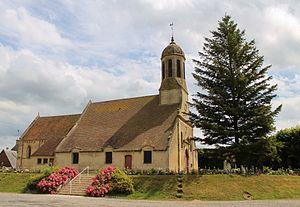
Église Saint-Martin de Méry-Corbon (Calvados)
Méry-Bissières-en-Auge est une commune française située dans le département du Calvados en région Normandie, peuplée de 1 106 habitants.
Méry-Corbon est une ancienne commune du département du Calvados, dans la région Normandie, en France, devenue le 1ᵉʳ janvier 2017 une commune déléguée au sein de la commune nouvelle de Méry-Bissières-en-Auge.
Cette liste regroupe une partie des monuments historiques du Calvados.